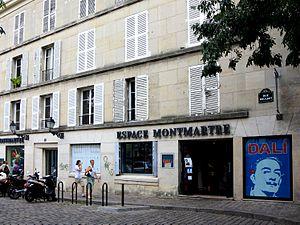
Dalí Paris est un lieu d'exposition d'œuvres de Salvador Dalí de la collection Dali Universe, en particulier des sculptures et gravures. Le musée compte plus de 300 œuvres originales, représentatives de son œuvre. Il se trouve à Paris, dans le quartier de Montmartre.